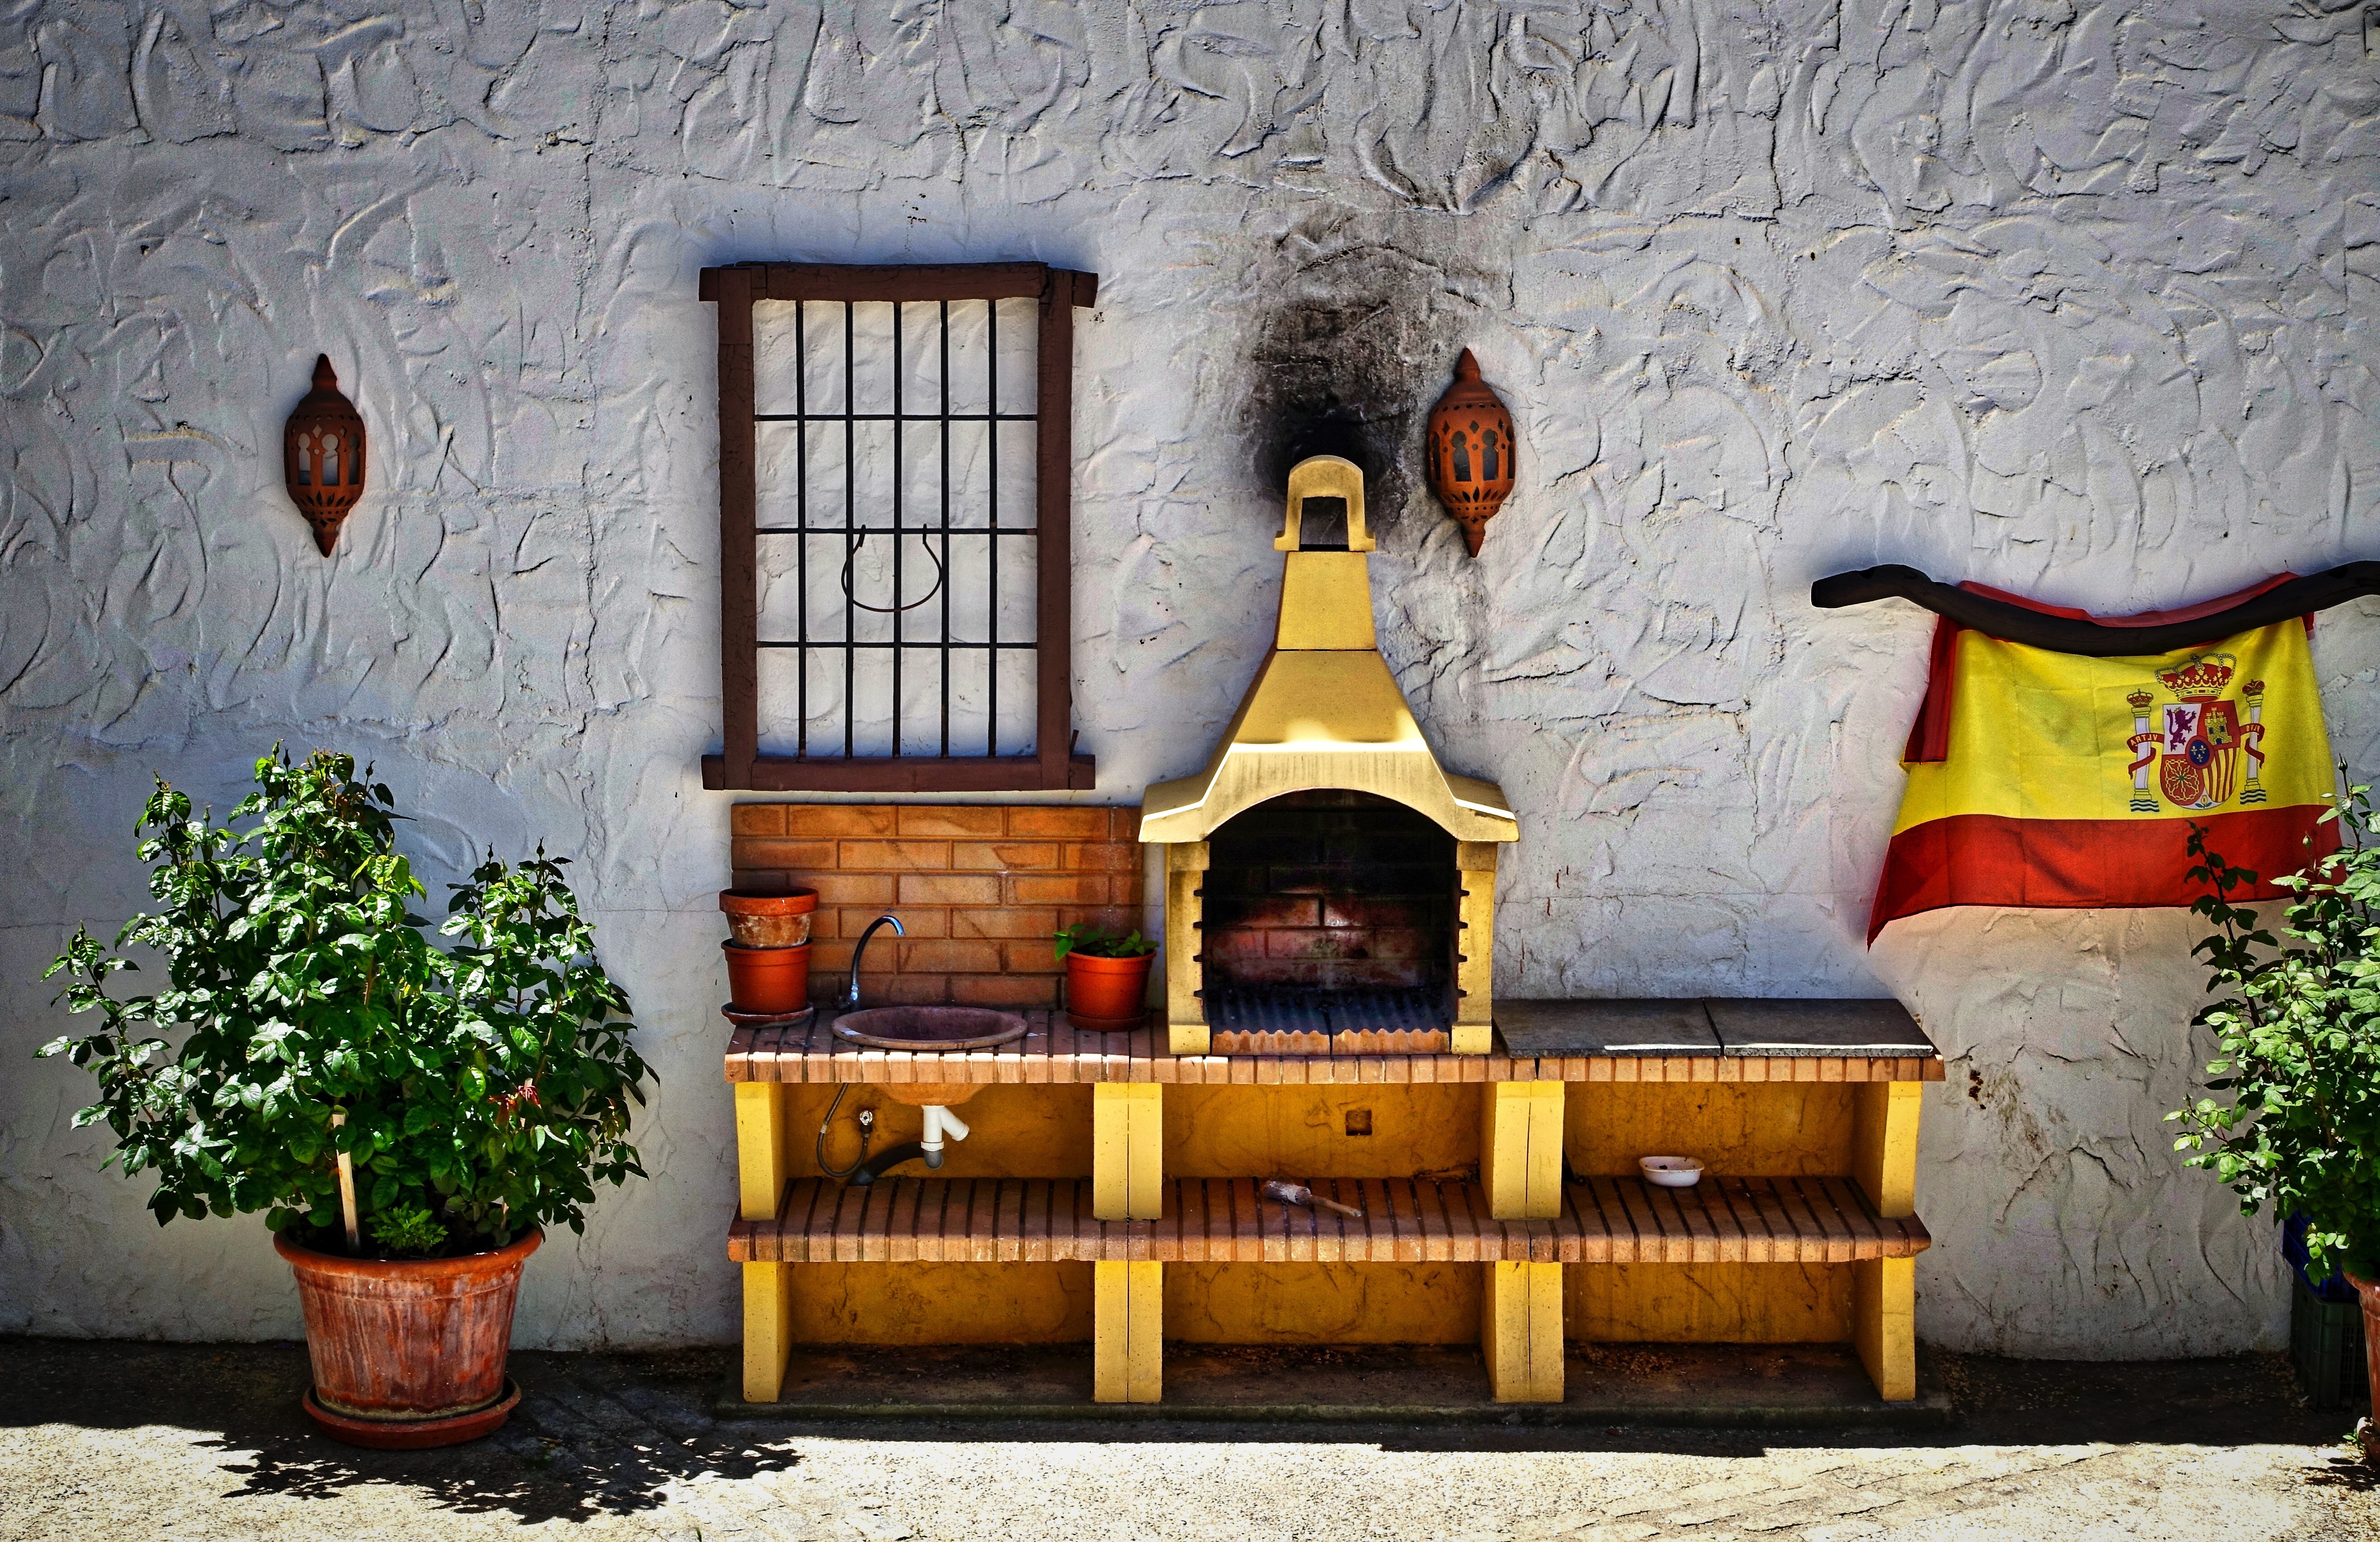
house, home, wall, food, cooking, color, bbq, furniture, pizza, grill, temple, shrine, oven, pizzeria, pizza oven